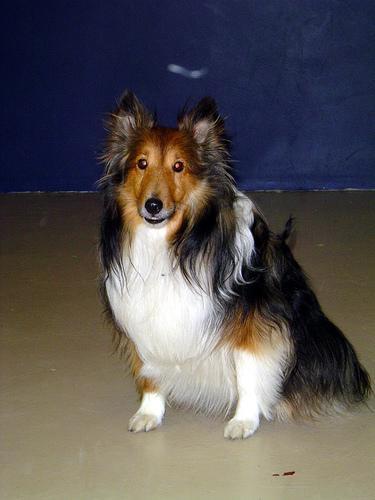
Shetland_sheepdog